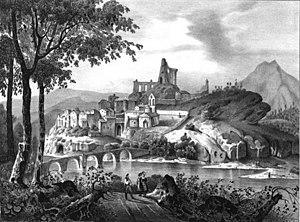
La Baume-de-Transit
La Baume-de-Transit est une commune française située dans le département de la Drôme, en région Auvergne-Rhône-Alpes.